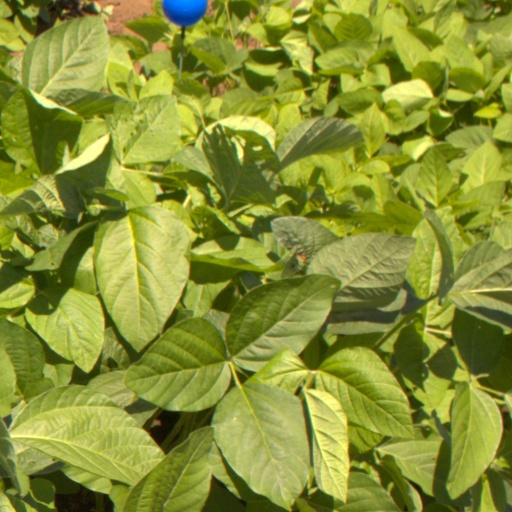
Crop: soybean